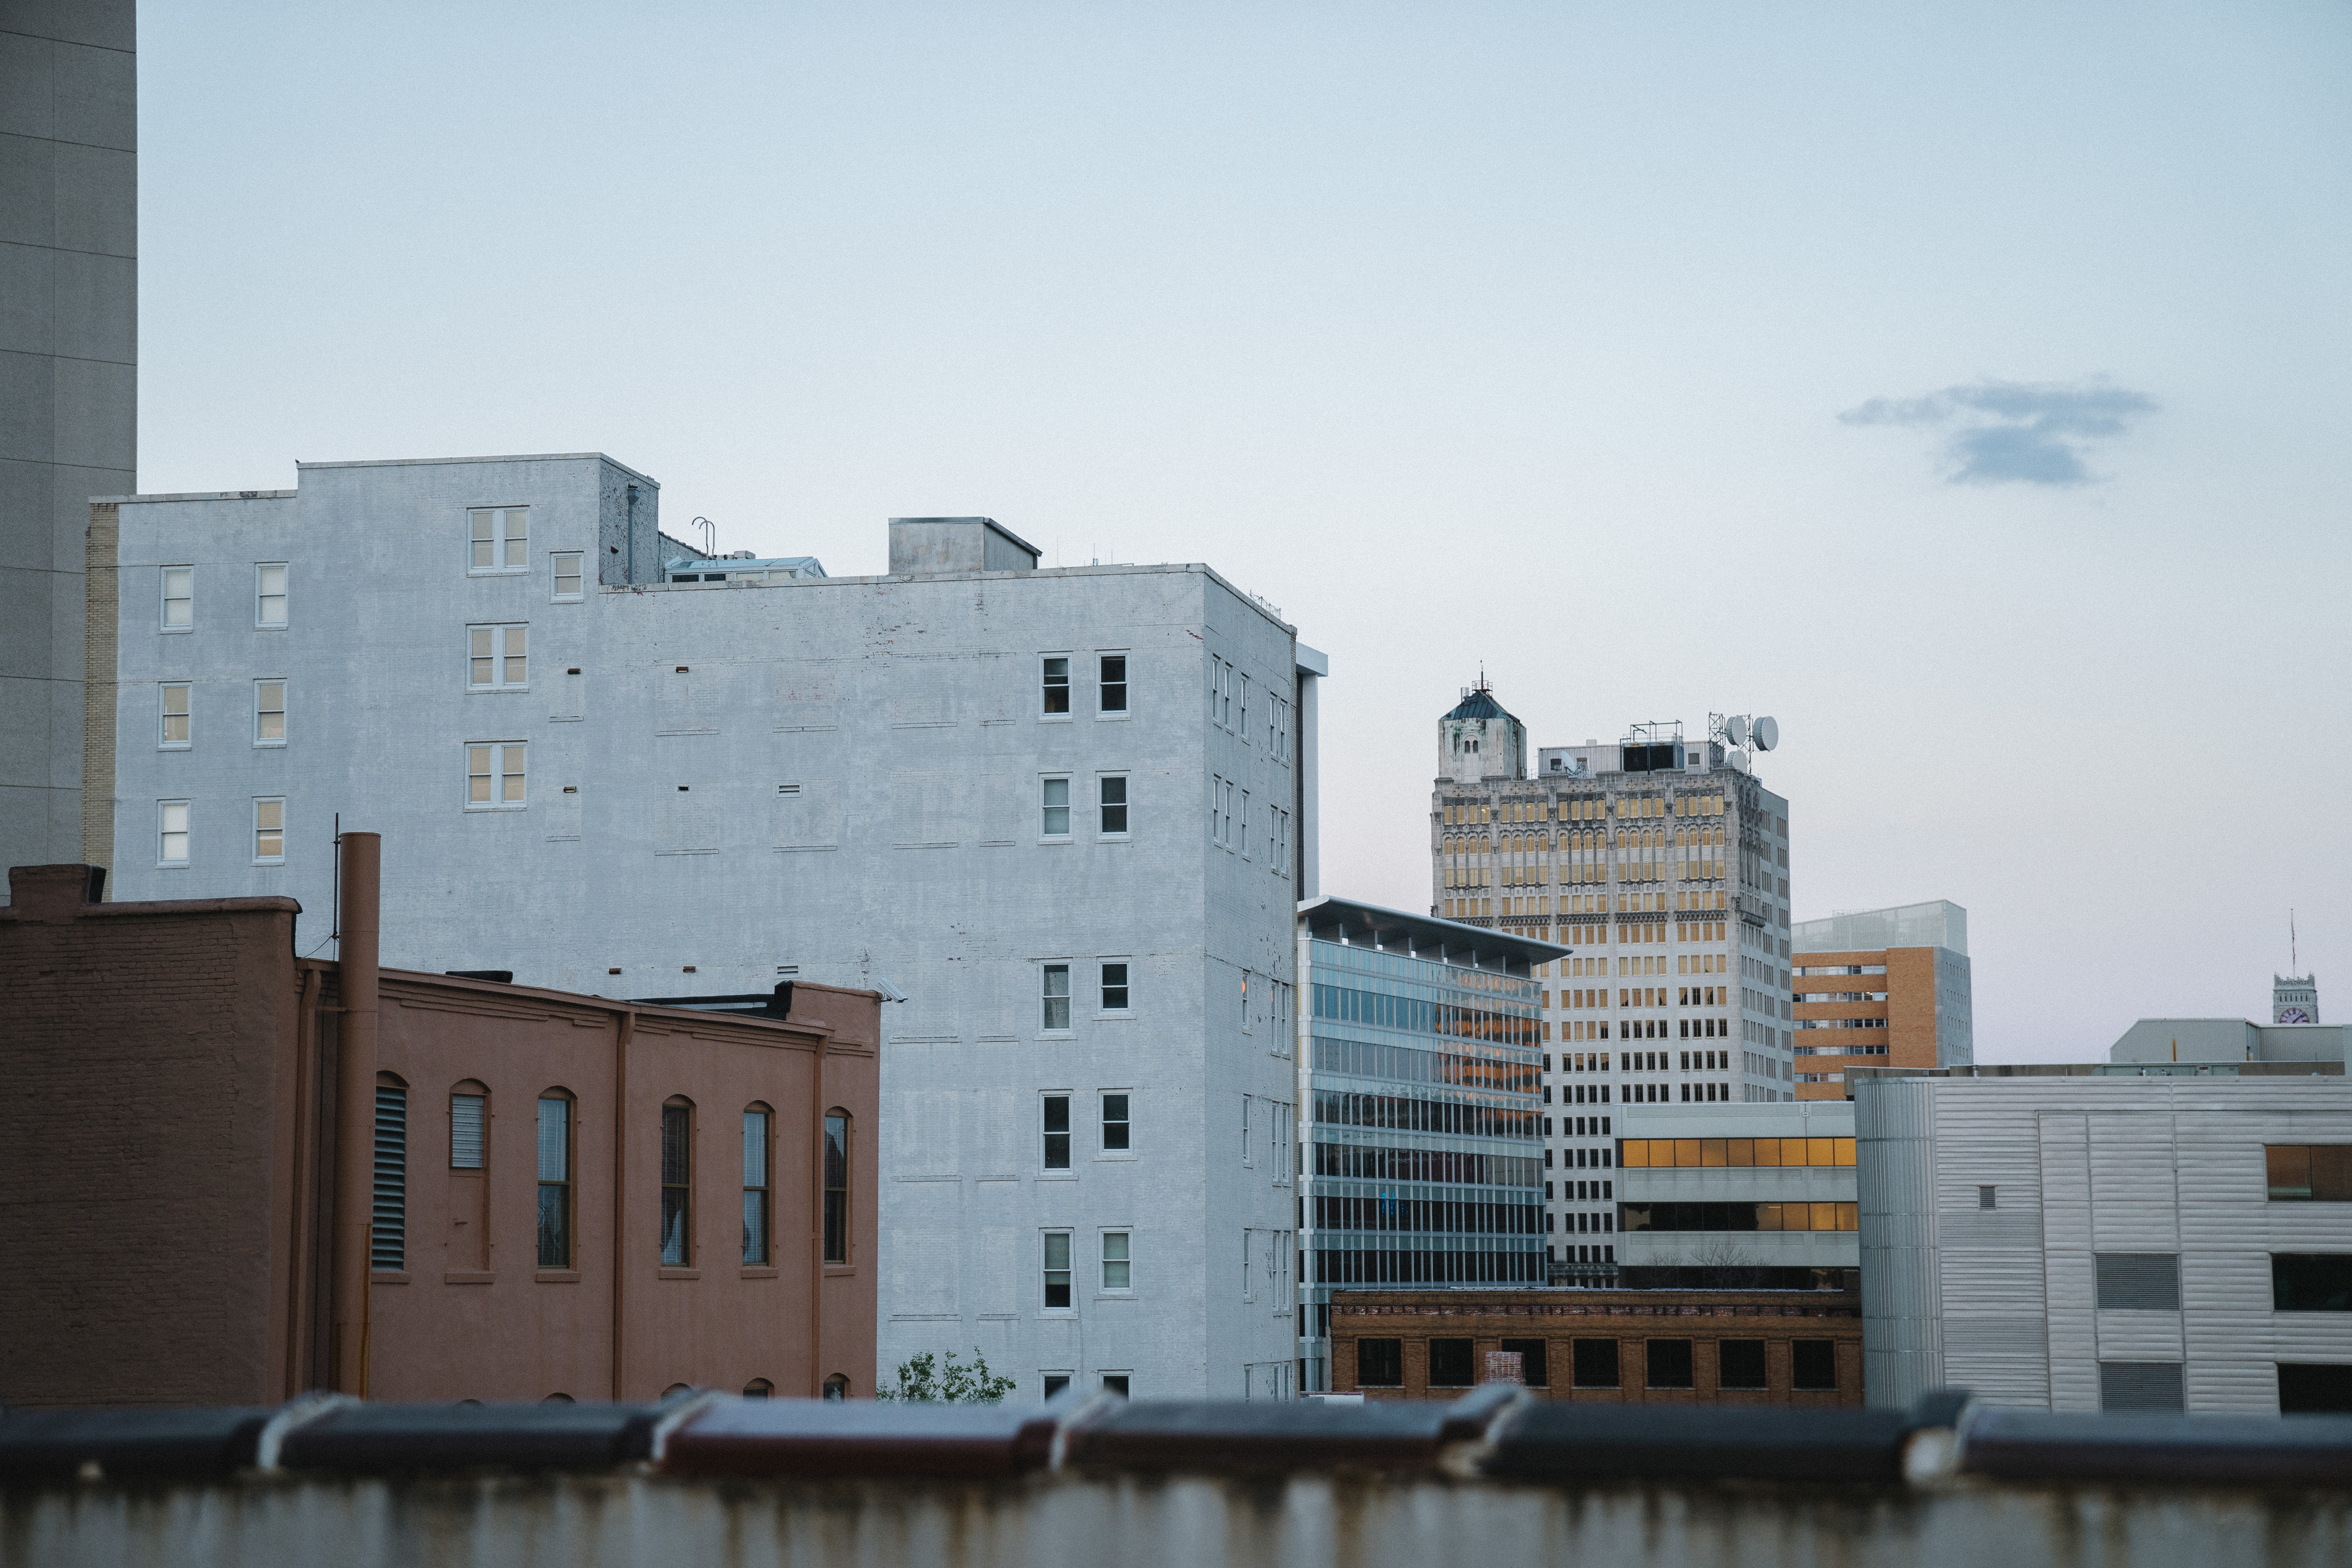
architecture, skyline, house, city, skyscraper, cityscape, downtown, facade, apartment, waterway, tower block, neighbourhood, urban area, human settlement